The Unfettered Shogun

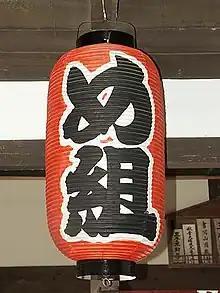
Firefighters' lanterns from the Megumi

(Abarenbō Shōgun) was a Japanese television program on the TV Asahi network. Set in the eighteenth century, it showed fictitious events in the life of Yoshimune, the eighth Tokugawa "shōgun".